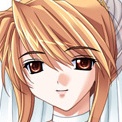
Portrait style: Anime Portrait